Gravitron

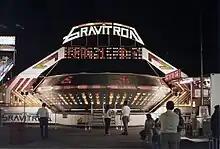
A Gravitron at an amusement park in the 1980s

The Gravitron is an amusement ride, most commonly found as a portable ride at fairs and carnivals. The Gravitron first appeared at Morey's Piers in 1983, designed and manufactured by Wisdom Industries. It is a modification of an earlier ride called the Rotor.